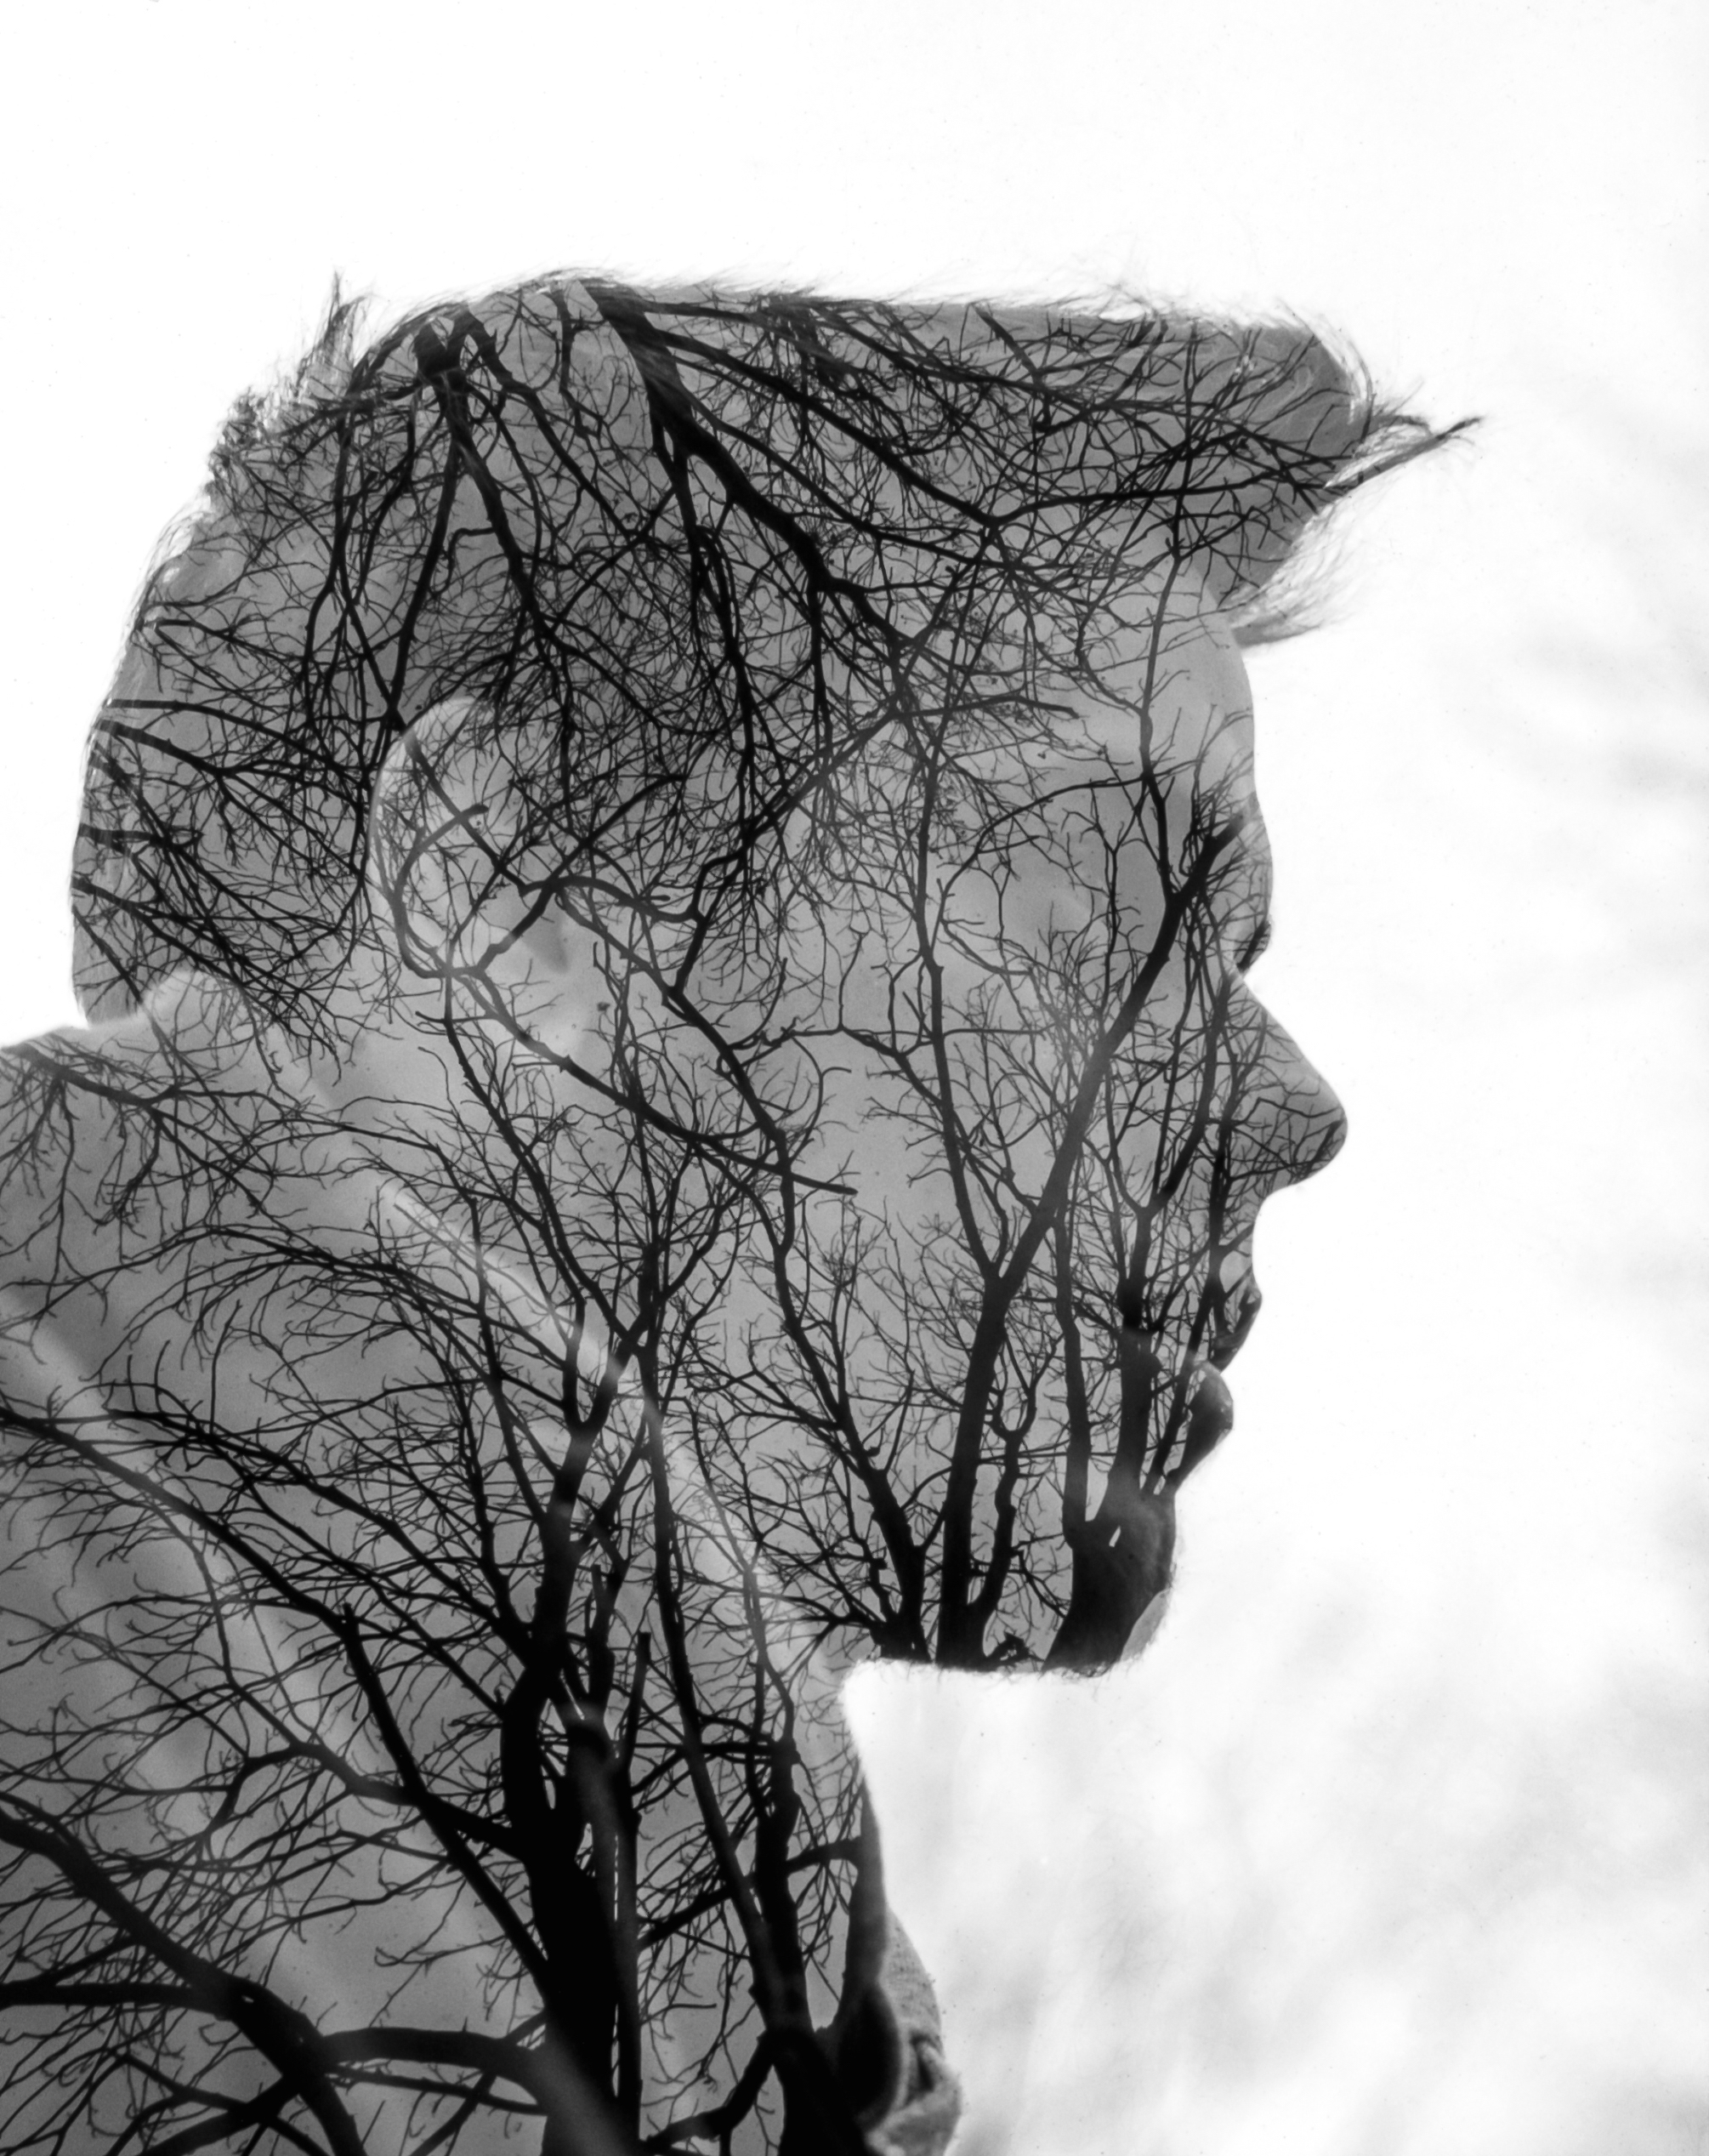
tree, branch, winter, black and white, leaf, trunk, portrait, monochrome, trees, exposure, sketch, drawing, double, monochrome photography, woody plant